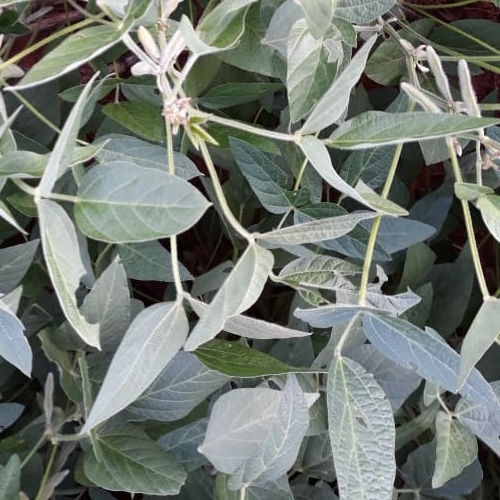
Label: Caterpillar